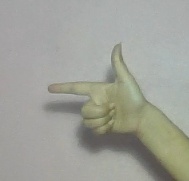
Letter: yaa